Willimantic, Connecticut

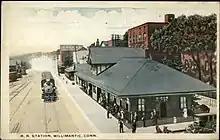
Willimantic station, in early 20th century, when the station was a busy junction.

Willimantic holds a Boom Box Parade every 4 July where, instead of a marching band performing, residents bring boom boxes tuned to WILI, the local AM radio station. The tradition started on Memorial Day of 1986, when no marching band was available for a parade. The parade has received national attention from the "Washington Post". For Valentine's Day, it runs a chocolate festival, including a baking contest. The event started with a popular set of T-shirts first printed in 1980, which led to the first crowning of a "Town Cupid" in 1982, now an annual event.